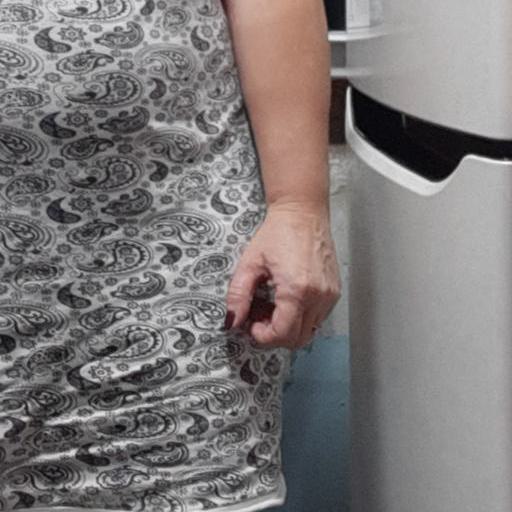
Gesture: no_gesture